Garuda Indonesia

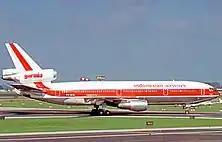

The name "Garuda" is taken from the Hindu tradition: it is the name of Lord Vishnu's mount ("vahana") and was introduced in 1949. During the Dutch–Indonesian Round Table Conference at The Hague, from 23 August to 2 November 1949, Indonesian President Sukarno cited a Dutch poem by a renowned Javanese scholar and poet Raden Mas Noto Soeroto: ""Ik ben Garuda, Vishnoe's vogel, die zijn vleugels uitslaat hoog boven uw eilanden"", which means "I'm Garuda, Vishnu's Bird, that spreads its wings high above the Islands". The first flight under the name Garuda Indonesian Airways was made with a second DC-3 entering service in 1949. Its first flight under the new name was to pick up Sukarno in Yogyakarta on 28 December.